Alun Rossiter

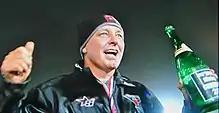
Alun Rossiter, 2012

Alun John Rossiter (born 23 July 1965, in Swindon, England) is a former motorcycle speedway rider and team manager. He earned eight international caps for the England national speedway team and was the Great Britain team manager from 2014 to 2019.